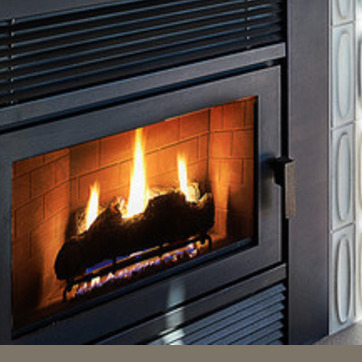
Material: other